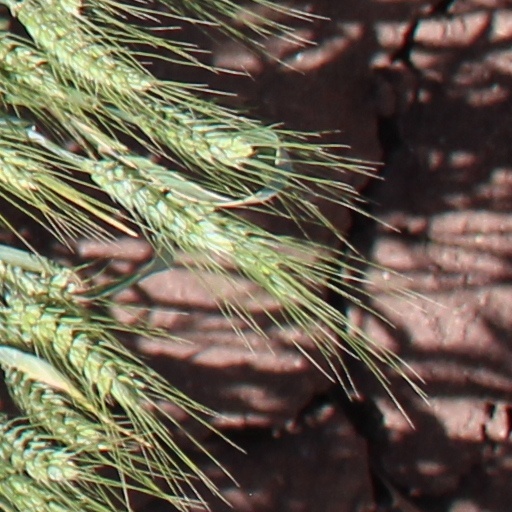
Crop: wheat